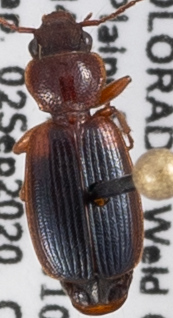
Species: Cymindis planipennis
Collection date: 2020-09-02
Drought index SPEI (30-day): -1.77
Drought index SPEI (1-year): -0.9
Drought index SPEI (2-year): -0.2